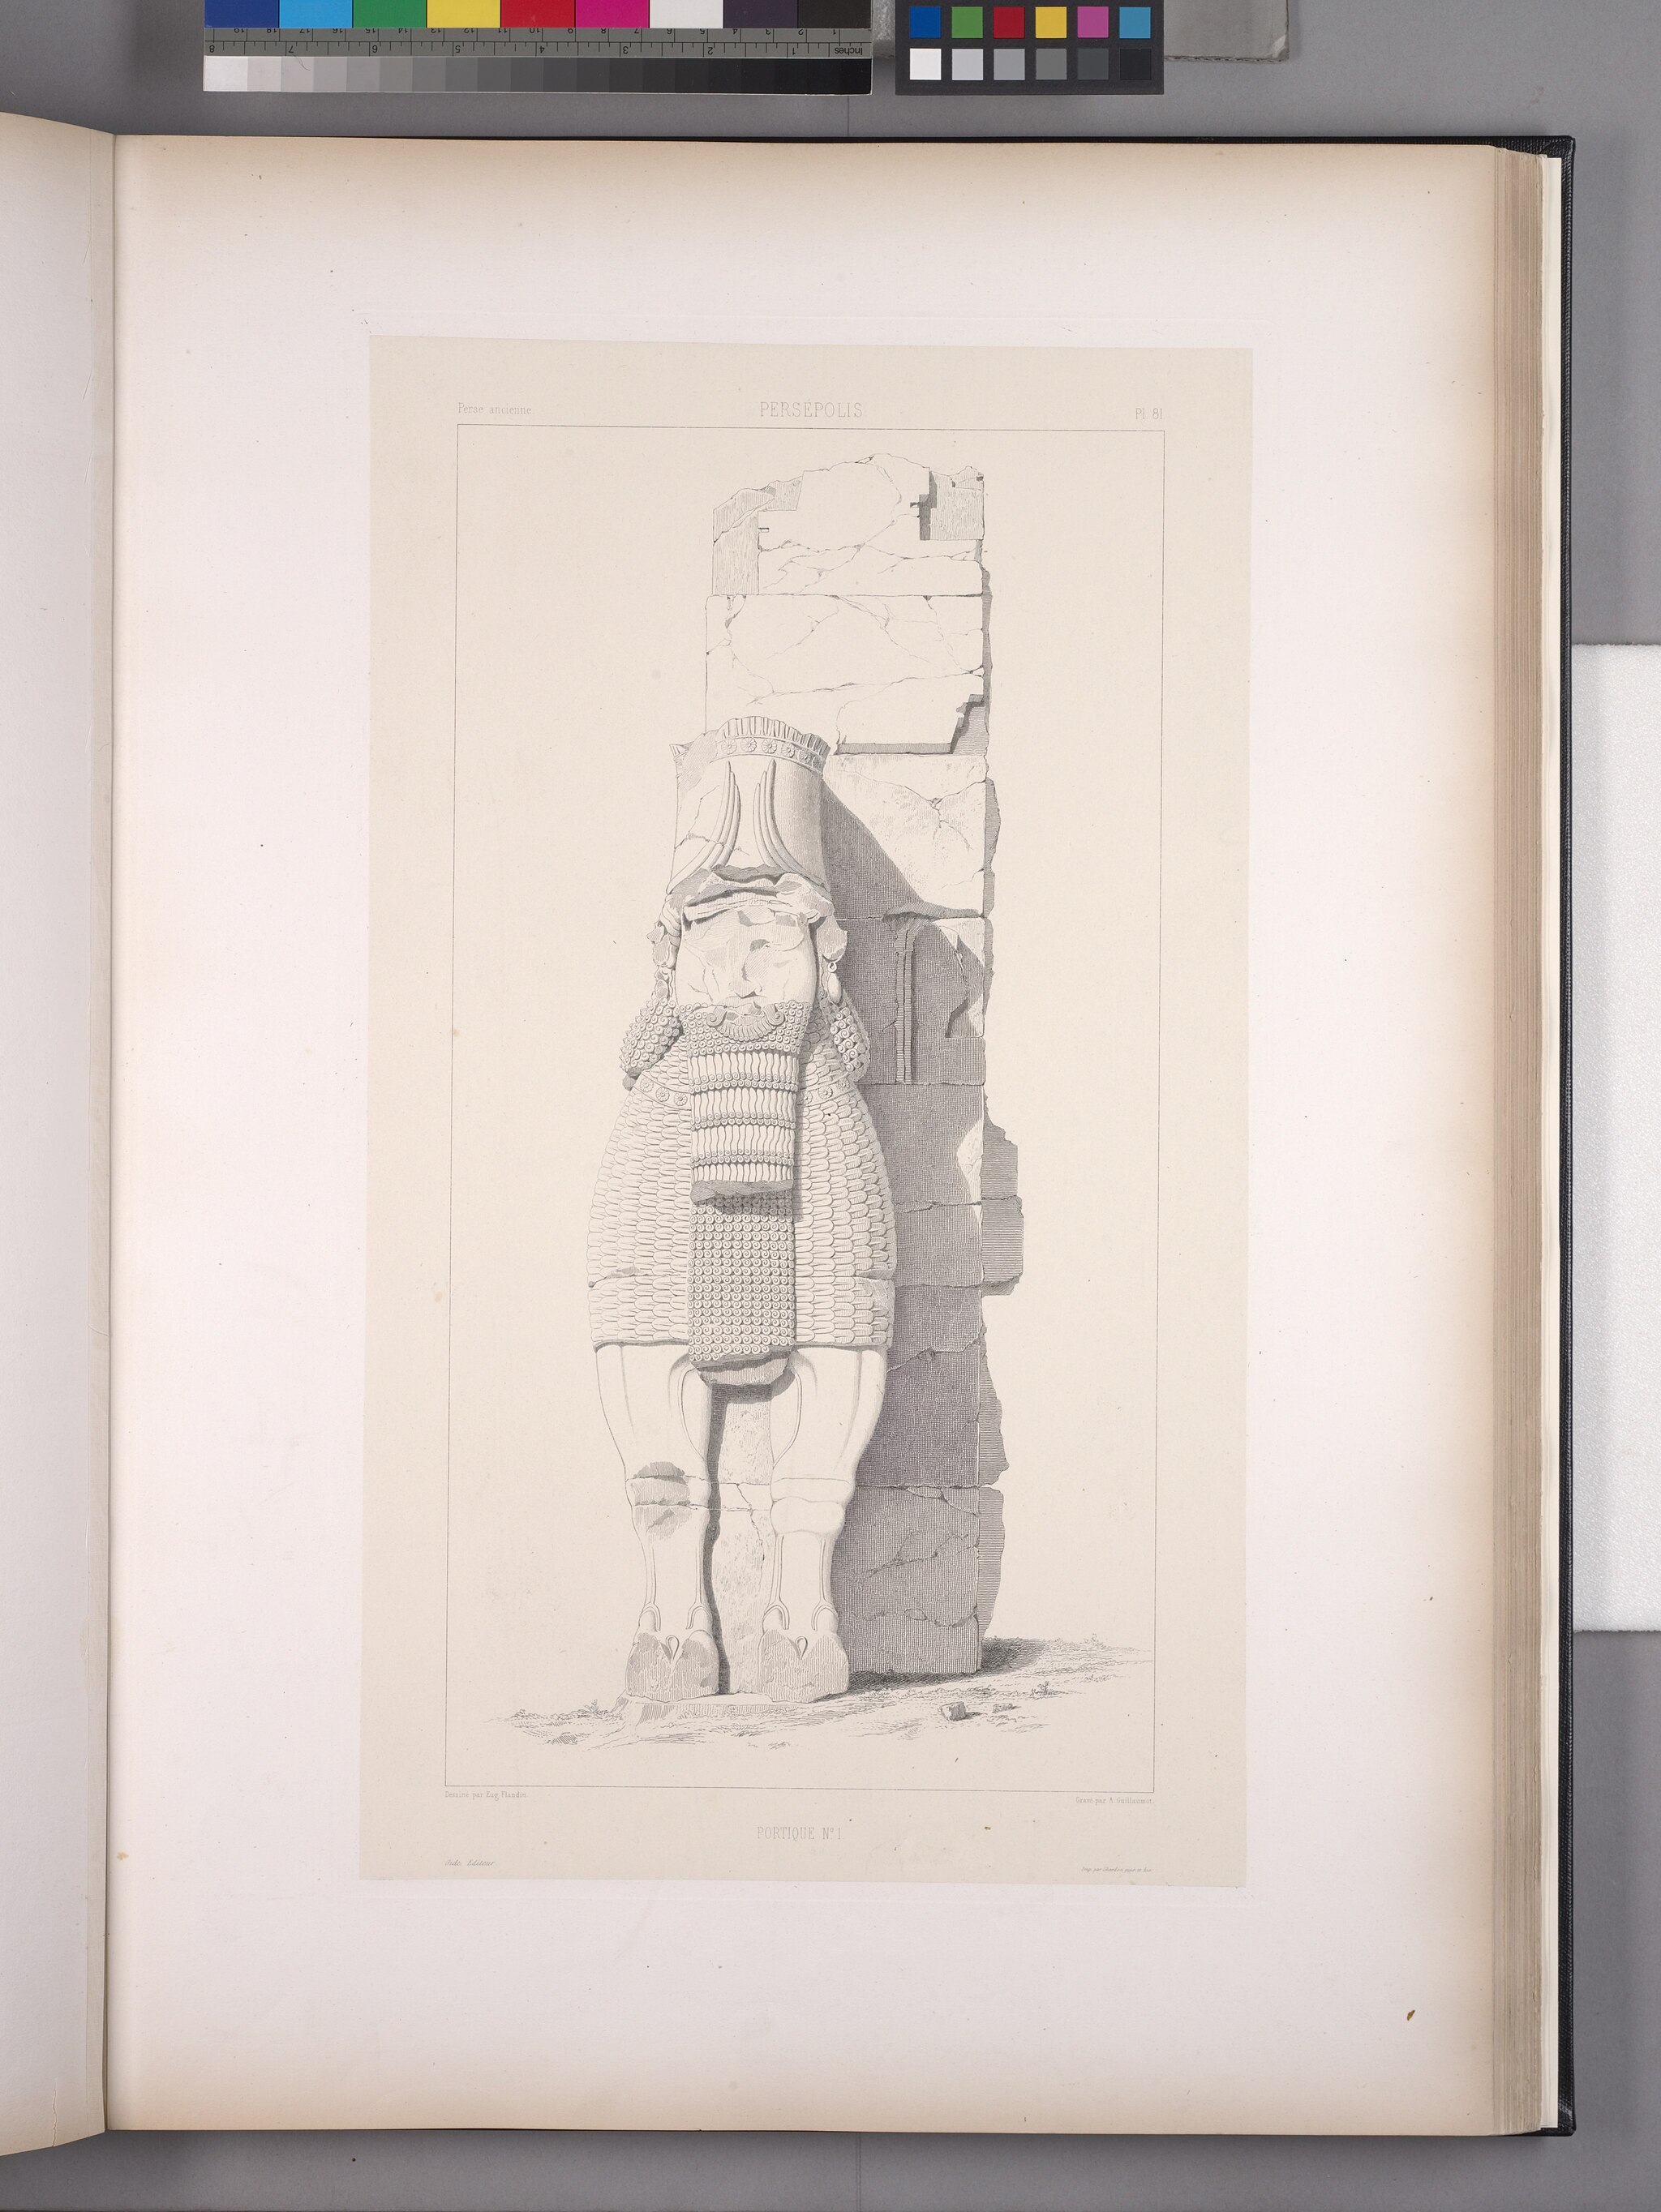
Title: Persépolis. Portique no. 1. Taureau à tête humaine, vu de face (NYPL b12482496-1542794)
Description: Persépolis. Portique no. 1. Taureau à tête humaine, vu de face
Date: 1851
Categories: Images uploaded by Fæ, PD-old-100-expired, PD-scan (PD-old-auto-expired), Images from the New York Public Library, CC-PD-Mark, NYPL General Research Division, Persepolis in the 19th century, Voyage en Perse, PD-old missing SDC copyright status, Illustrations of Persepolis, Illustrations of Gate of All Nations